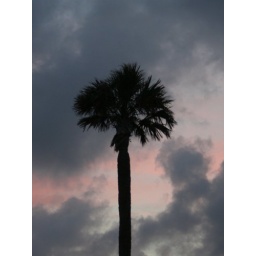
This isn't really anything fancy, just a silhouette of a palm tree against a darking sky with a hint of sunset color.